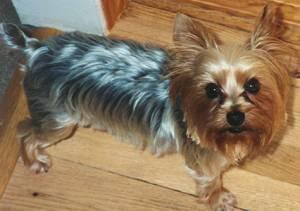
yorkshire terrier